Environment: real
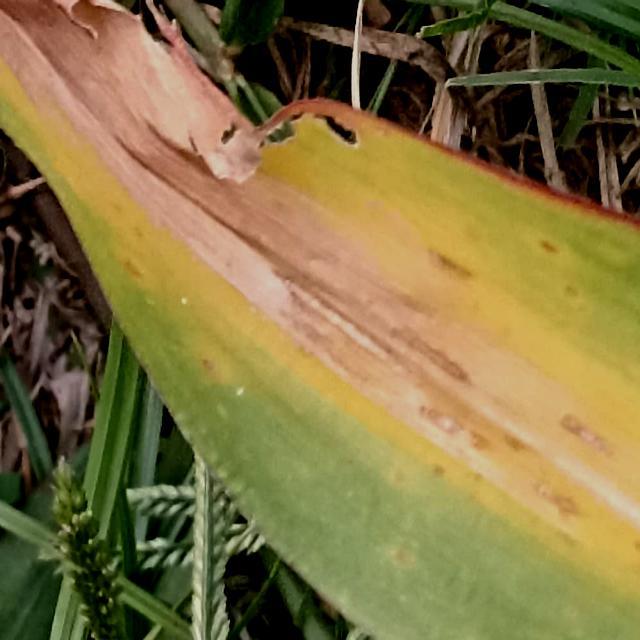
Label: nitrogen_deficiency